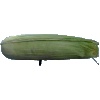
Label: Corn Husk 1